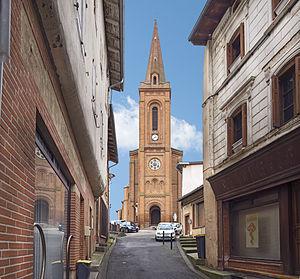
Caraman est une commune française du Sud-Ouest de la France, située dans le département de la Haute-Garonne, en région d'Occitanie, historiquement en Languedoc.
La liste des églises de la Haute-Garonne recense de manière exhaustive les églises situées dans le département français de la Haute-Garonne.